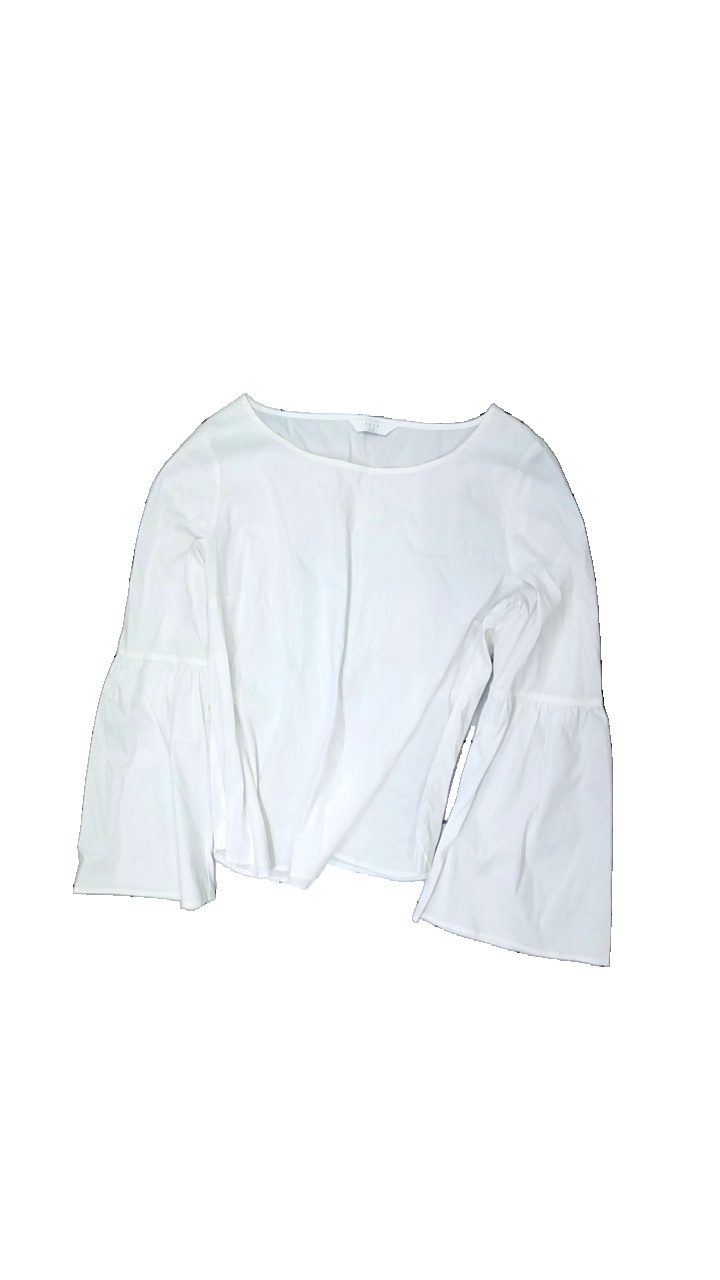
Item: Shirt (Ladies)
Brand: Yaya
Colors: White
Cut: Regular, C-collar
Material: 70% cotton, 30% nylon
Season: All
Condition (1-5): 3
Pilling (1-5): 5
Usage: Reuse
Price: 50-100